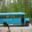
Label: bus